William Baker (colonist)

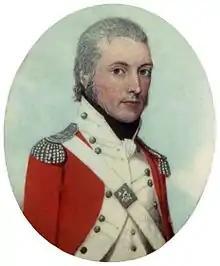
Captain Watkin Tench, Baker's commanding officer from 1788 to 1791.Artist unknown, .

There are no surviving records of Baker's life prior to enlistment in the New South Wales Marine Corps at the age of 26. Enlistment requirements mandated that members of the New South Wales Corps were at least five and a half feet tall, with previous satisfactory service in the British Marines and the appearance of being among " the stoutest, fittest and healthiest [of] men".